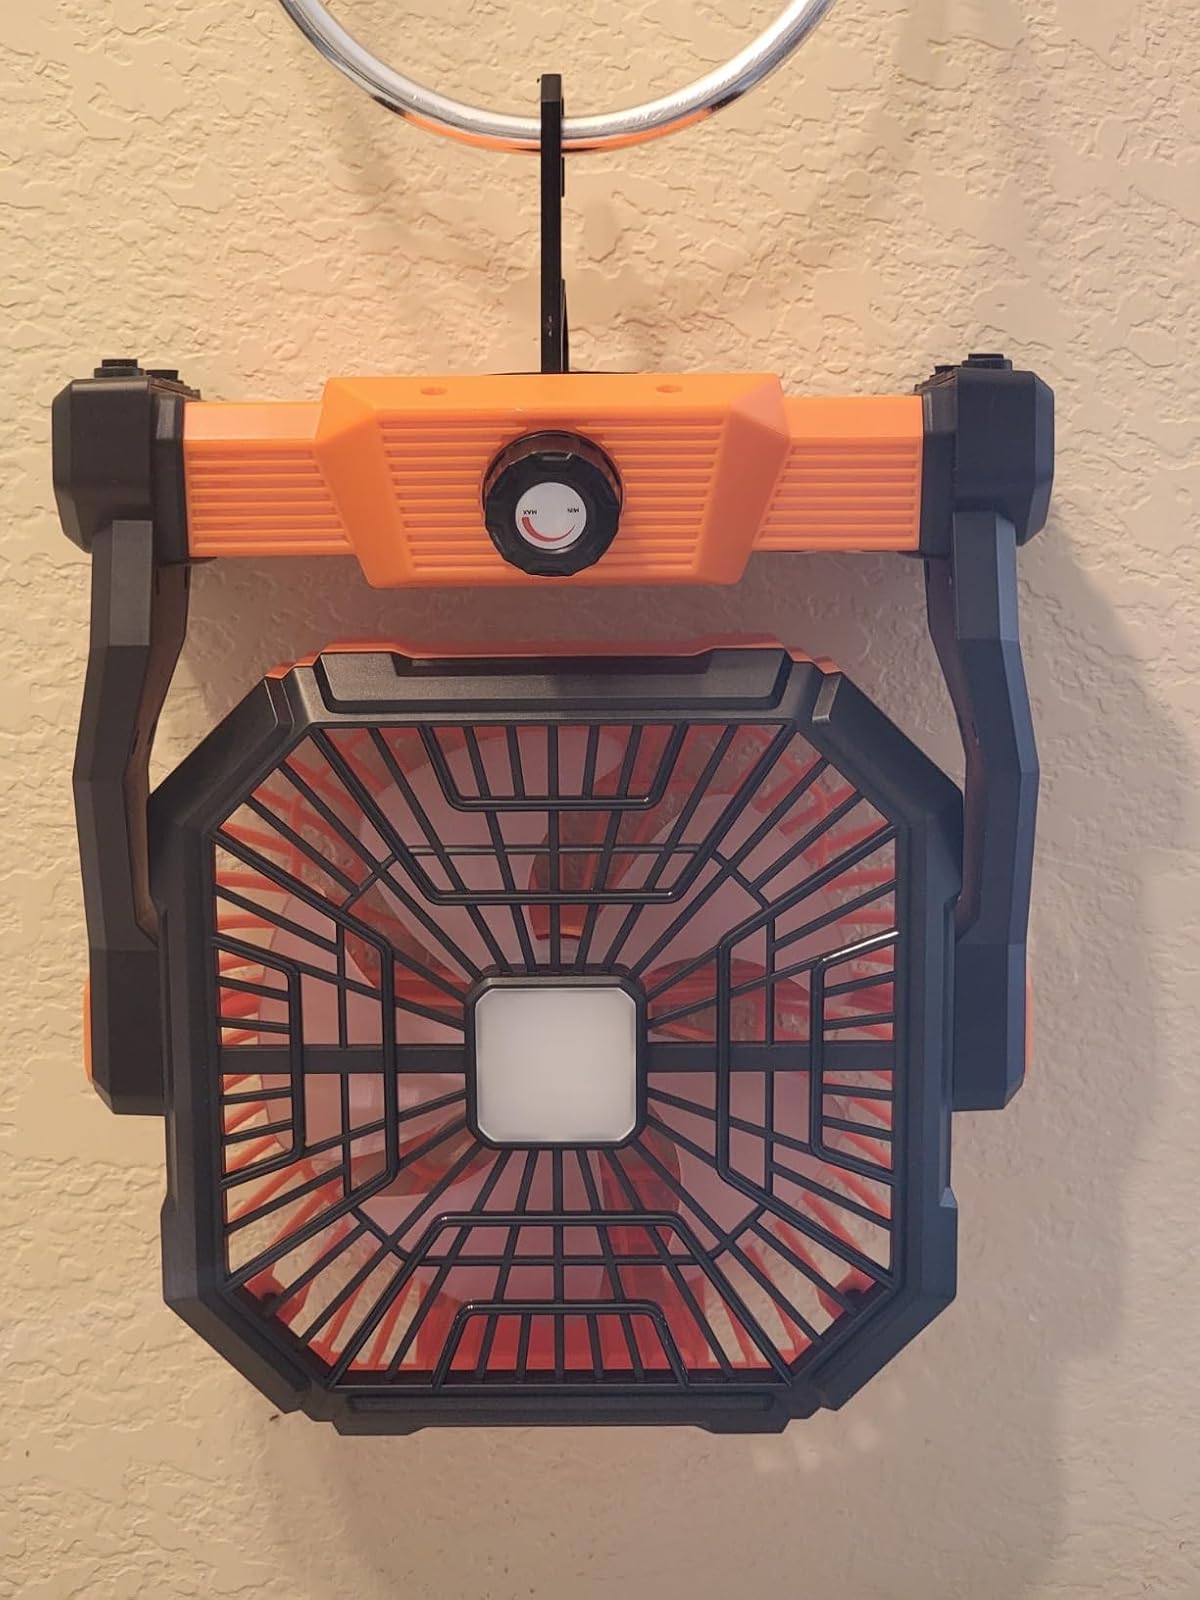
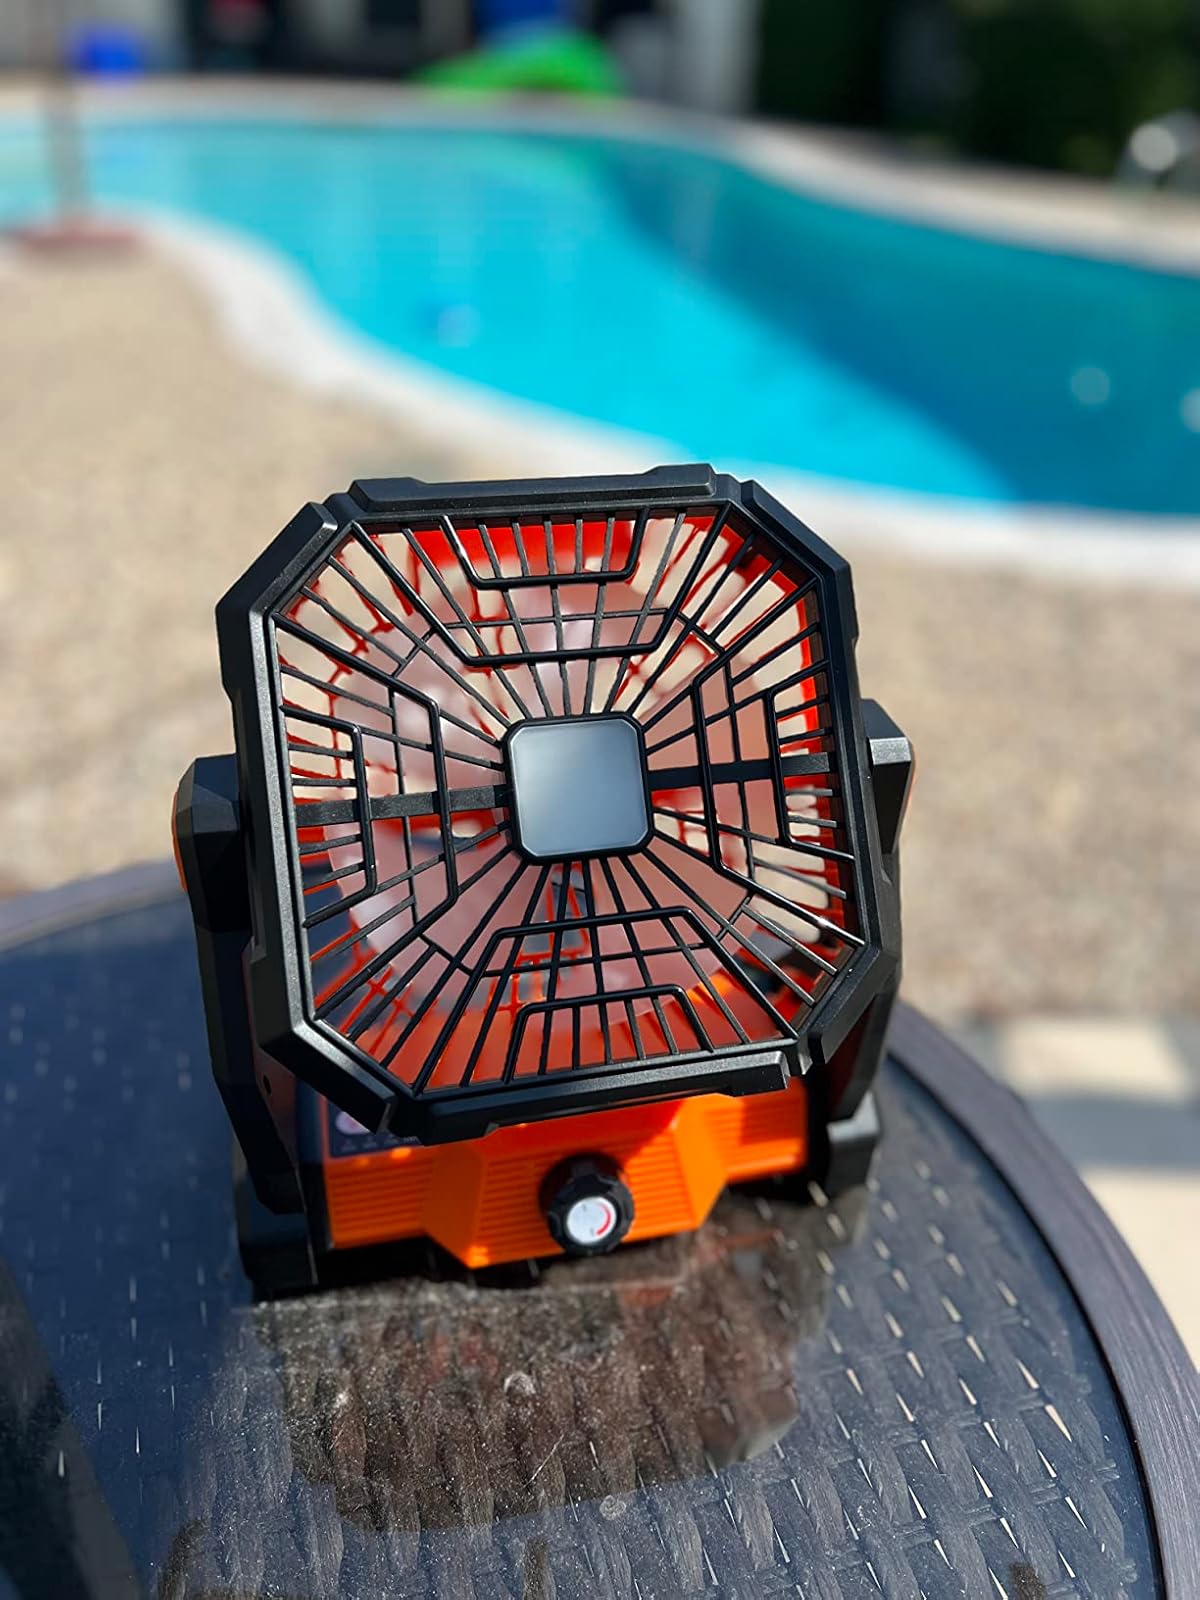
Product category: lantern
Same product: yes